Exposition Park (Pittsburgh)

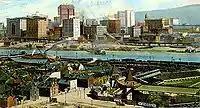
Postcard ca. 1900 including Exposition Park

While the Alleghenys were playing home games at Recreation Park, owners John Beemer and M. B. Lennon of the Pittsburgh Burghers reconfigured the former racetrack into a proper baseball park near the former sites of Exposition Parks I and II, approximately two blocks west of where PNC Park sits today. Exposition Park III included a roofed wooden grandstand around the infield, in the northeast corner of the block, and open bleacher sections extending to the right and left field corners. Total capacity was about 10,000 spectators. The seats faced the Allegheny River and the Point. The Burghers played at the stadium during the 1890 Players' League season—both the team and league's only season in existence. On June 10, 1890, Jocko Fields of the Pittsburgh Burghers hit the first home run at Exposition Park III.